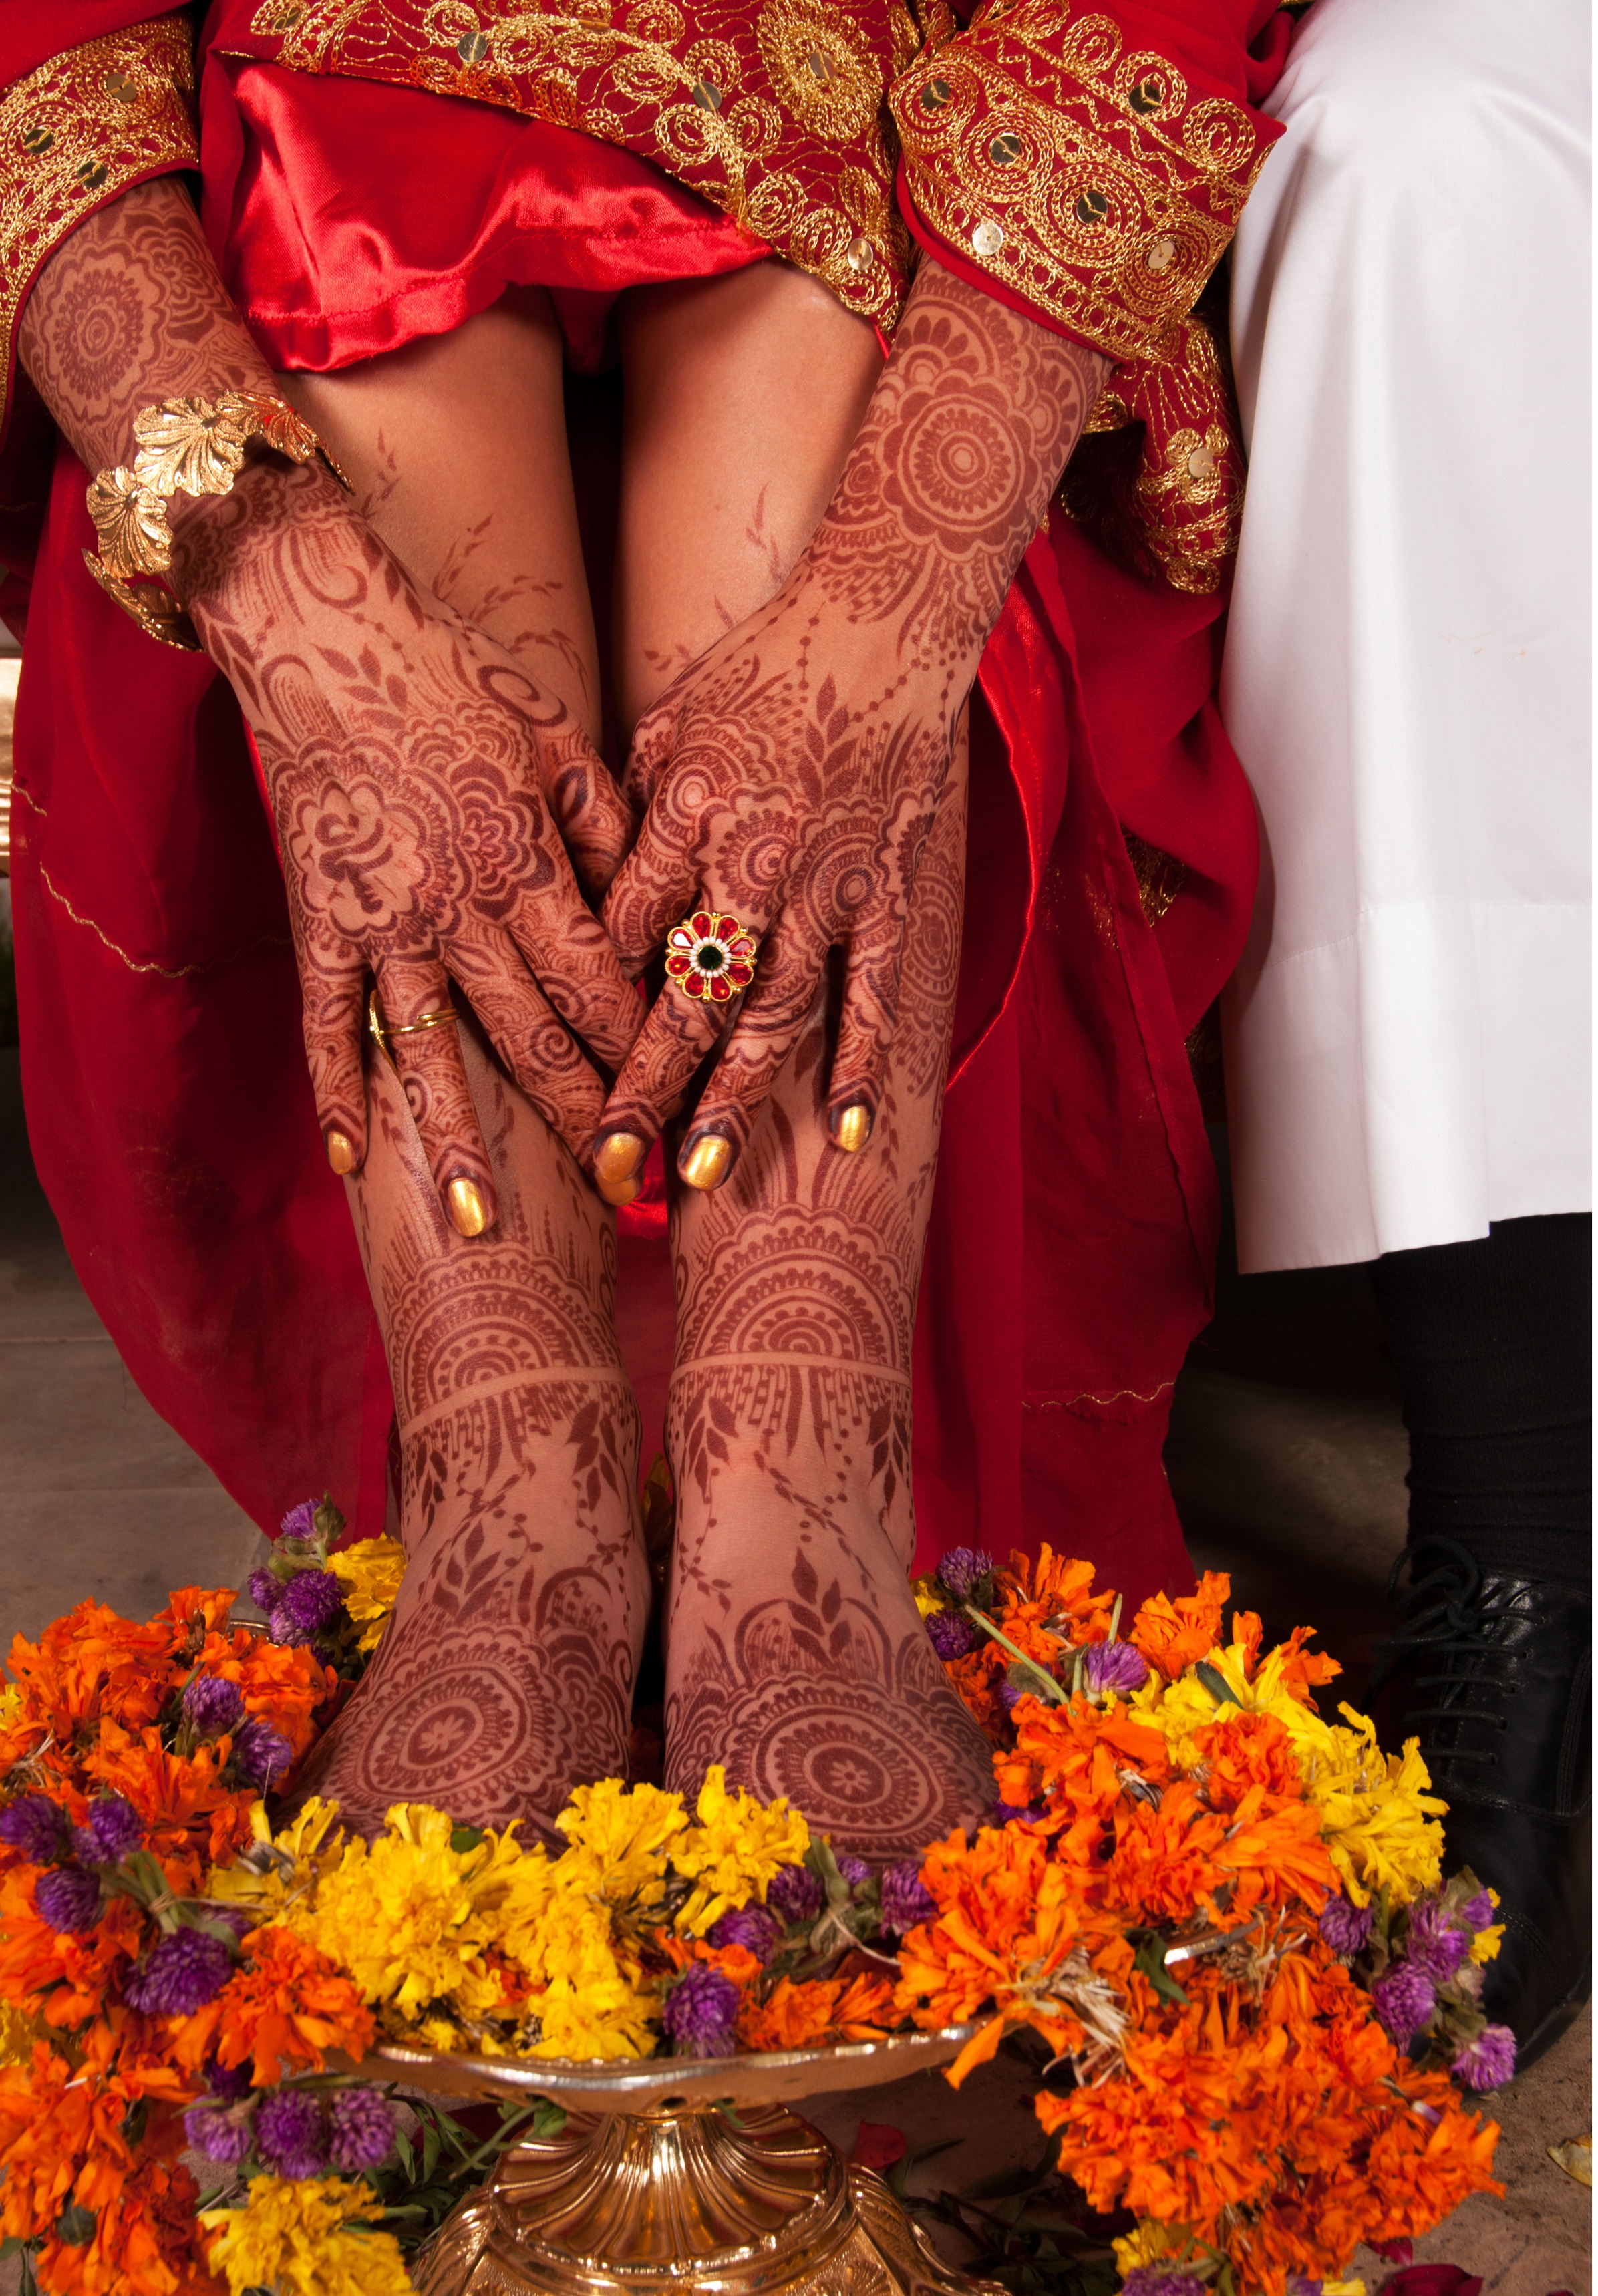
woman, flower, pattern, spring, red, henna, color, autumn, fashion, clothing, wedding, bride, marriage, season, art, dress, drawing, design, culture, traditional, ritual, mehendi, formal wear, mehandi